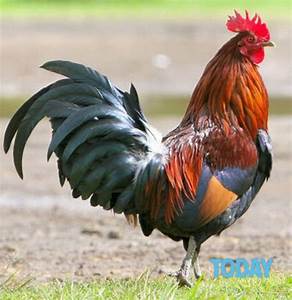
Label: gallina